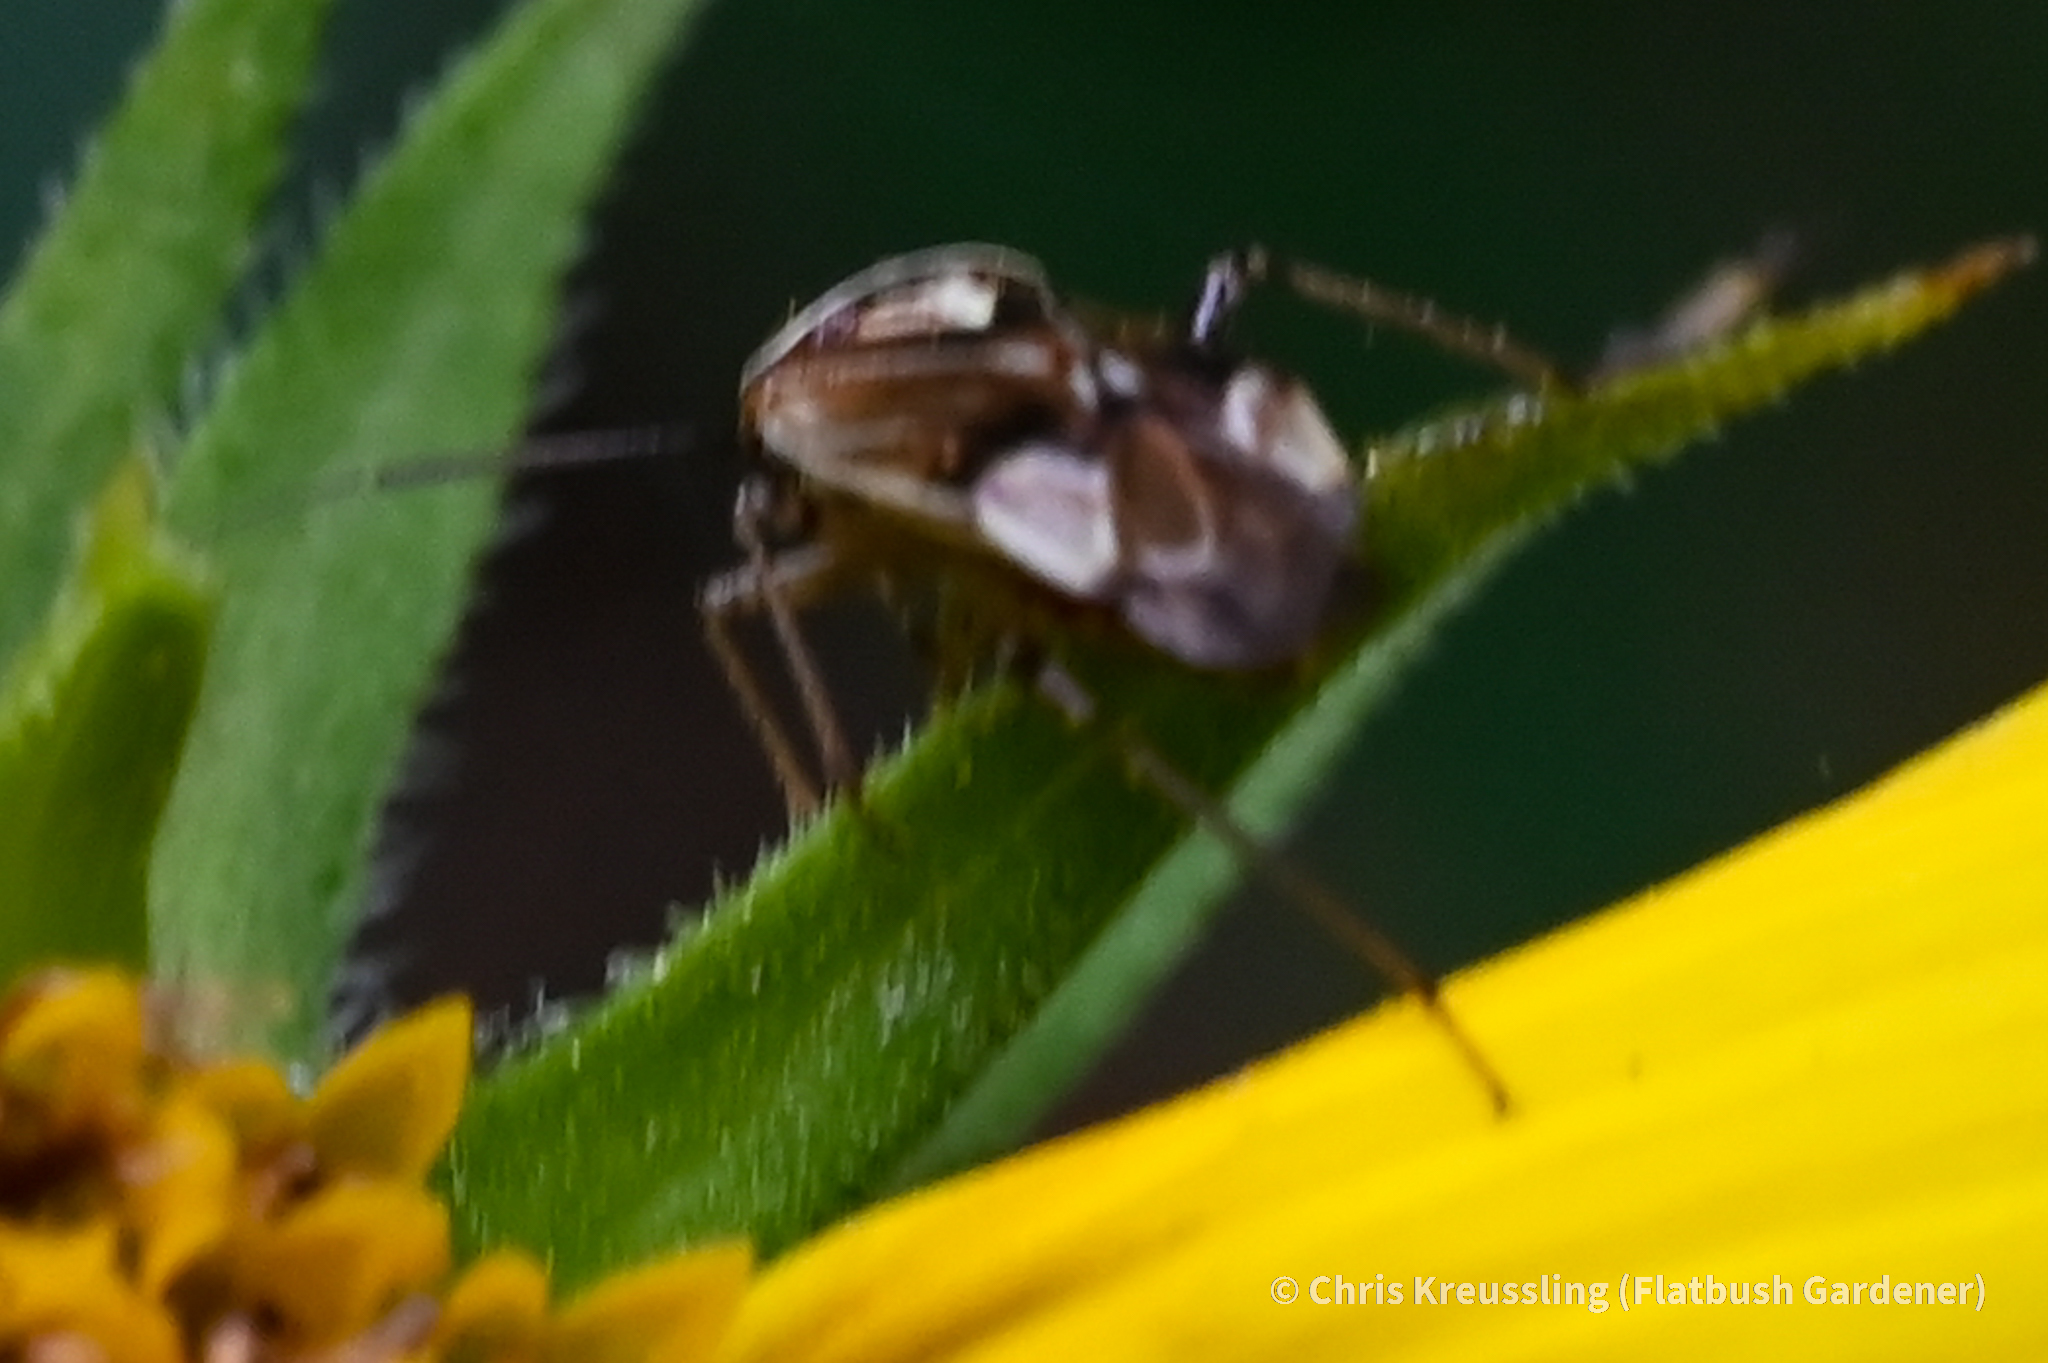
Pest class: lygus_bug